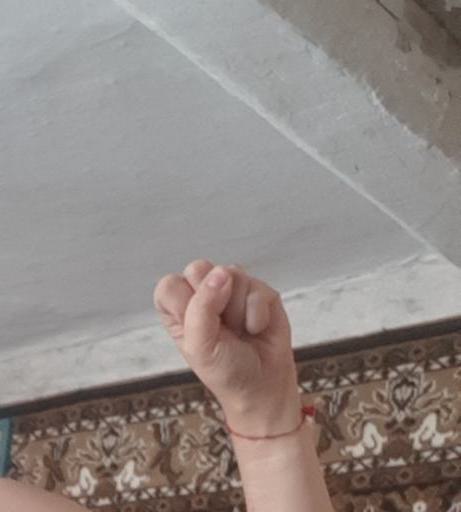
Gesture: fist